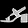
Label: Sandal